Just for Kicks (2005 film)

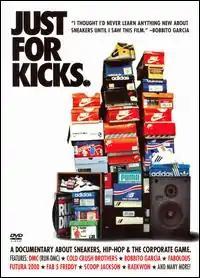

Just for Kicks is a 2005 American documentary film about the sneaker phenomena and history. It includes self-confessed "sneakerheads" like Grandmaster Caz, Reverend Run, and Missy Elliott. It tells the story of the Nike Air Force Ones, which are called "Uptowns" in New York, and the beginning of Air Jordans. The documentary also tells the story of how hip-hop pioneers DJ Run, Jam Master Jay, and DMC had everyone wearing Adidas Superstars with their song "My Adidas".